Vanuatu Post

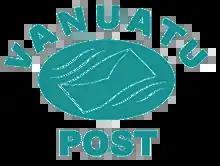
Logo of Vanuatu Post from the Vanuatu Post website, 2022.

Vanuatu Post is the national post office of Vanuatu. It runs the world's first underwater post office, which opened in 2003. It has been a member of the UPU (Universal Postal Union) since 16 July 1982.